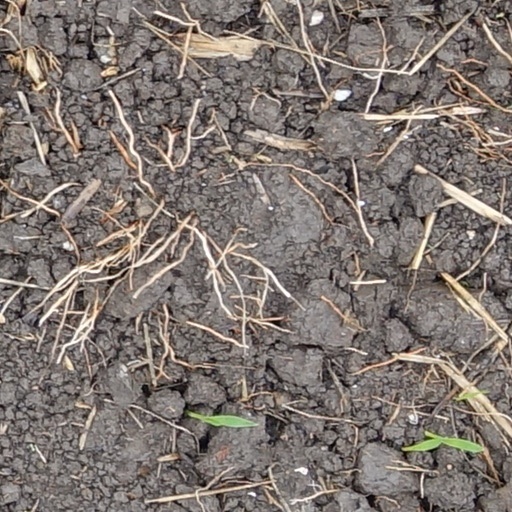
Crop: wheat